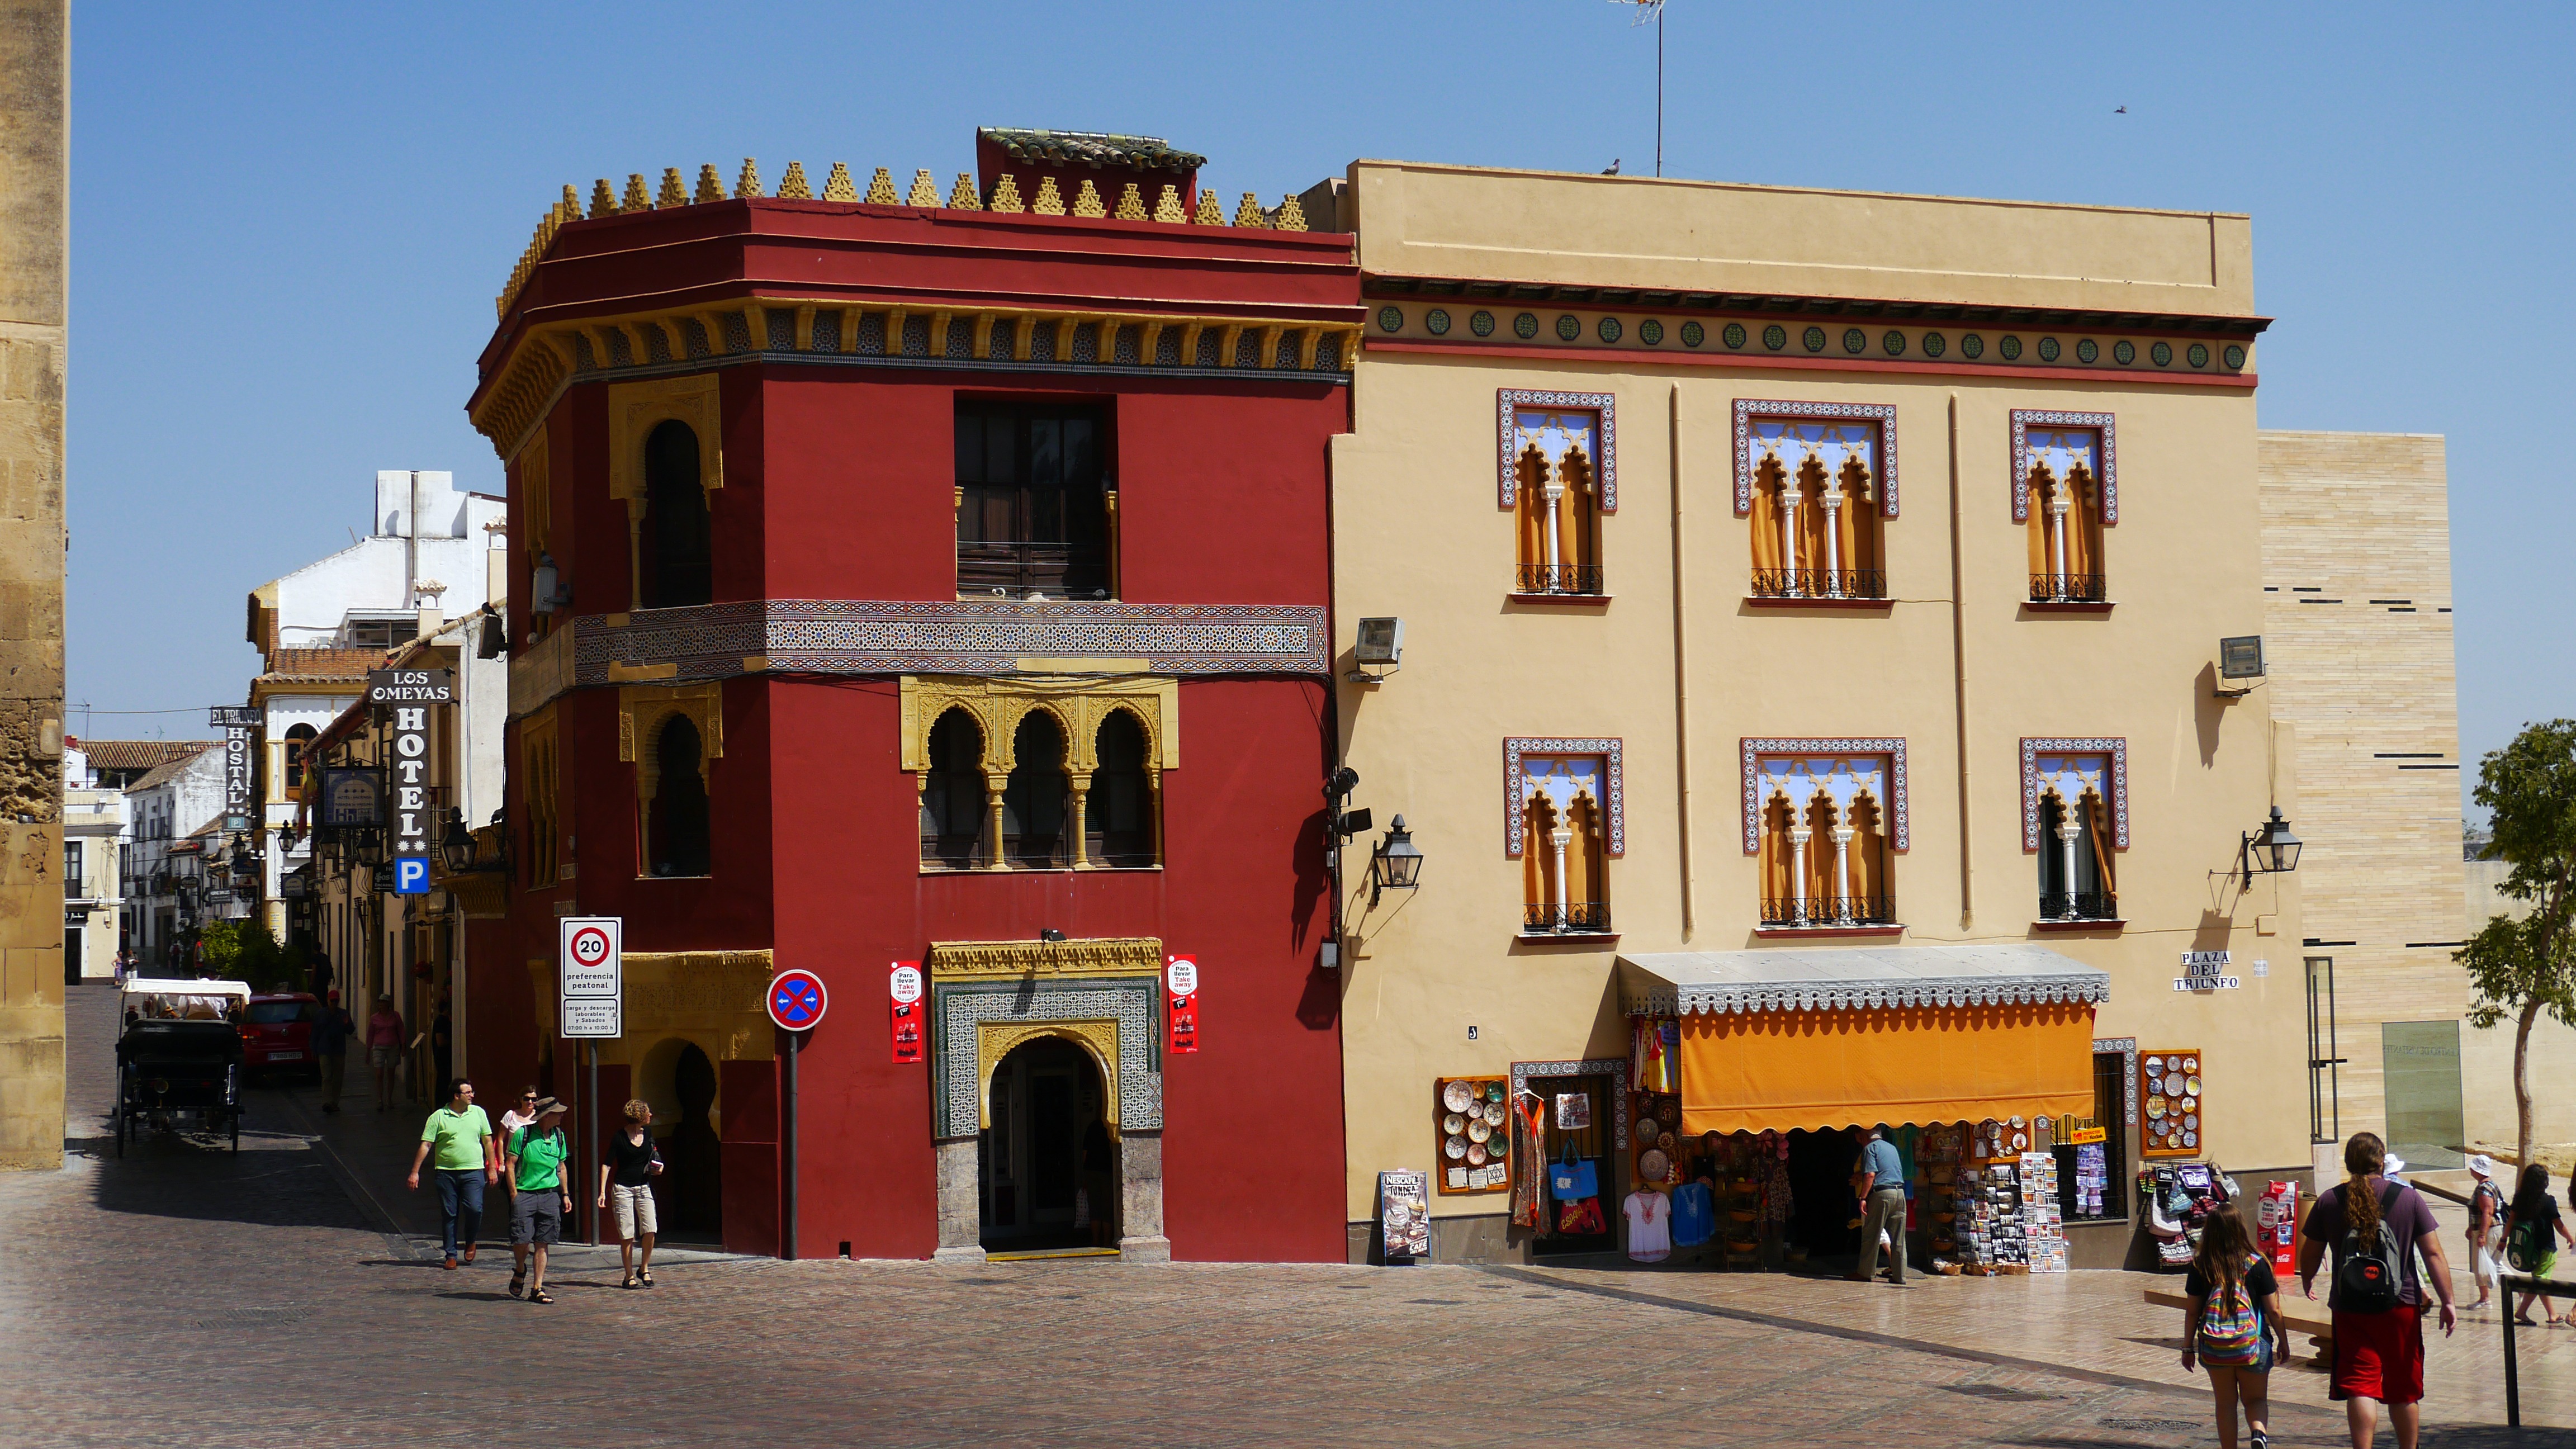
architecture, town, building, downtown, plaza, facade, andalusia, cordoba, neighbourhood